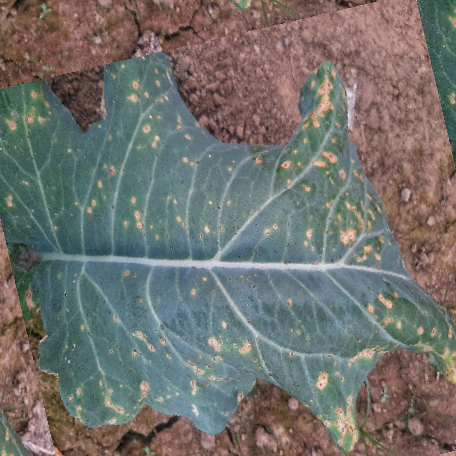
Label: Downy Mildew